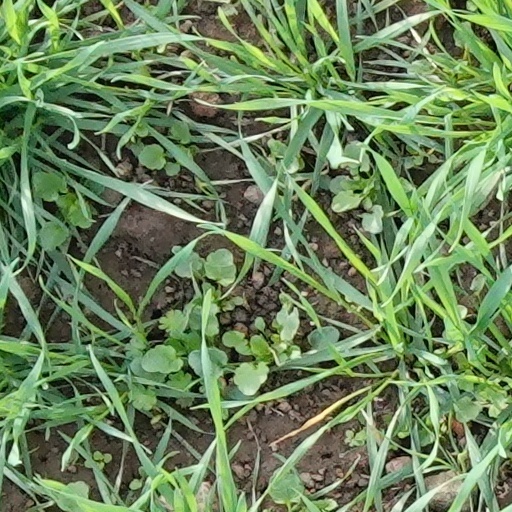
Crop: wheat